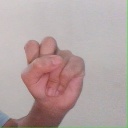
अक्षर: स